Skid Row, Los Angeles

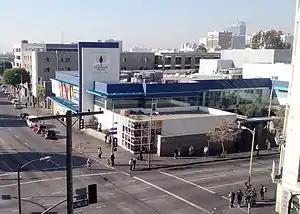
The Midnight Mission on Skid Row, 2014

In 2019, the Central City East's racial demographics consisted of 39.7% Black/African American, 22.3% White, 16.3% Asian, 15.1% Hispanic or Latino, 2.5% American Indian/Alaska Native, 0.6% Native Hawaiian / Other Pacific Islander, 3.1% 2+ races, and 0.5% other races.